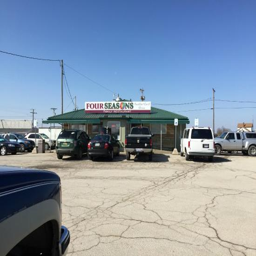
outside the front of the restaurant